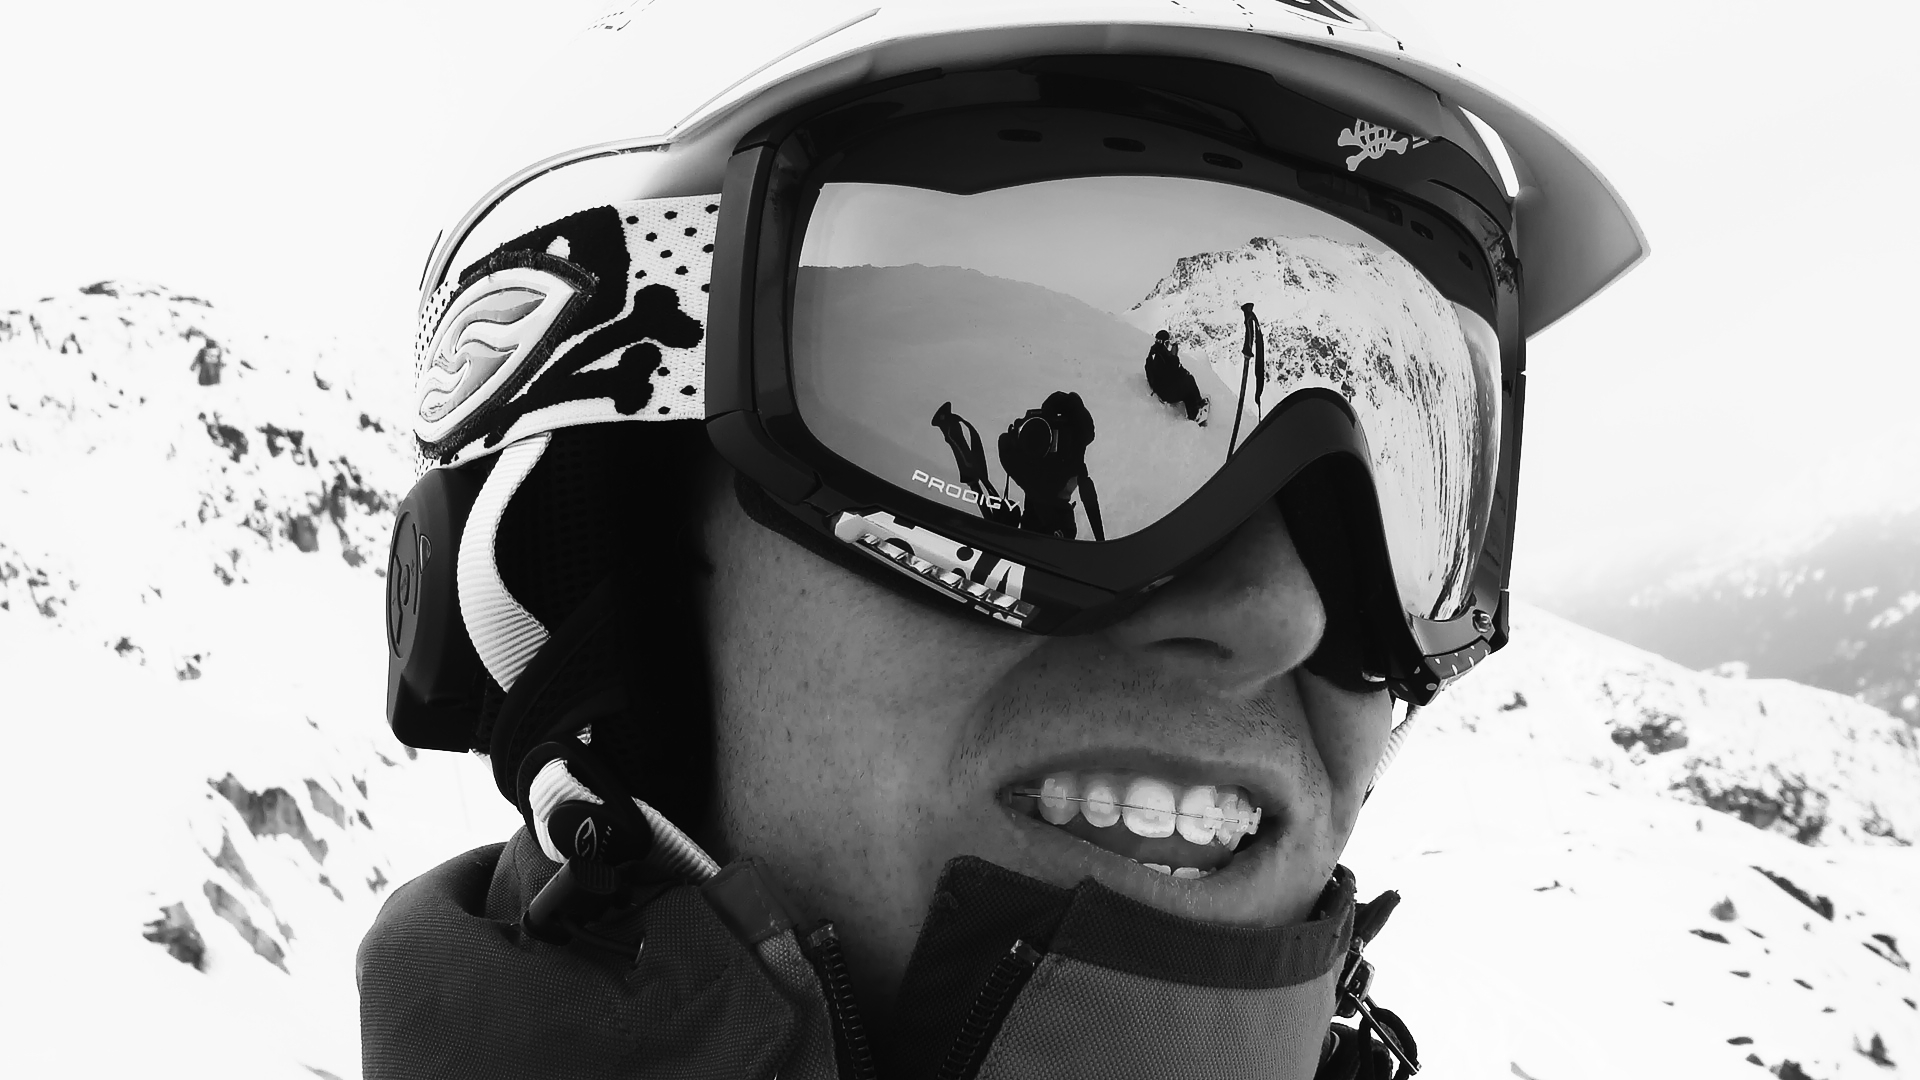
black and white, white, portrait, clothing, black, monochrome, extreme sport, skiing, cool, mountains, canada, glasses, goggles, self, reflections, eyewear, whistler, monochrome photography